Buddhist architecture

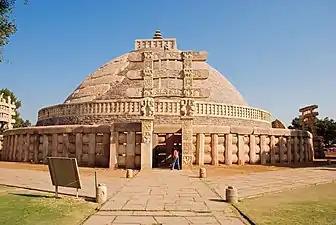
The Great Stupa in Sanchi

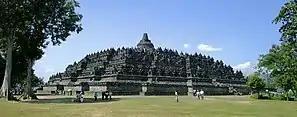
Borobudur, 9th-century Mahayana Buddhist temple in Magelang Regency, in Central Java, Indonesia. It is decorated with 2,672 relief panels and 504 Buddha statues.

A characteristic new development at Buddhist religious sites was the stupa. Stupas were originally more sculpture than building, essentially markers of some holy site or commemorating a holy man who lived there. Later forms are more elaborate and also in many cases refer back to the Mount Meru model.